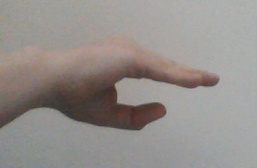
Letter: jeem